Empathy in online communities

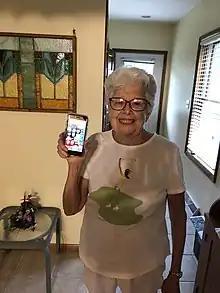
Helping an elderly person learn how to use a smartphone is an example of online empathy.

Empathy has been studied in the context of online communities as it pertains to enablers of interpersonal communication, anonymity, as well as barriers to online relationships, such as ambiguity, cyberbullying and internet trolling. The importance of this topic can not be underestimated as the landscape of online use drastically changed or evolved following the Covid-19 Pandemic of 2020 which forced many in the workplace, schools and even novice tech users into new and uncomfortable situations. This forced much more time spent and reliance on the virtual world, through our computers, phones, and tablets. Schools and workplaces moved online consumers also moved online for basic needs like grocery shopping, medical appointments and a host of new virtual services that impacted all generations.